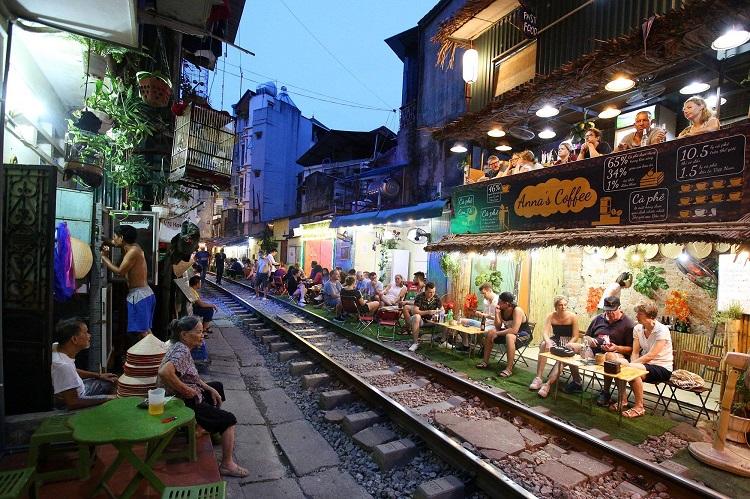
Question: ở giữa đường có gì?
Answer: có đường ray tàu hỏa